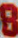
Number: 8